Venturini Motorsports

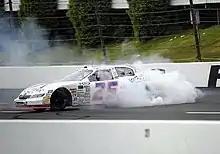
Brennan Poole at Pocono Raceway in 2012

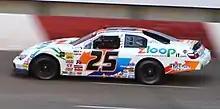
Justin Boston in the No. 25 at Elko Speedway in 2013

Both drivers drove ten races in 2015, with Kimmel finishing thirteenth in points to Jones finishing fifteenth. Kimmel's highest finish was second at Michigan and Jones’ highest finish was also second but at Mobile.